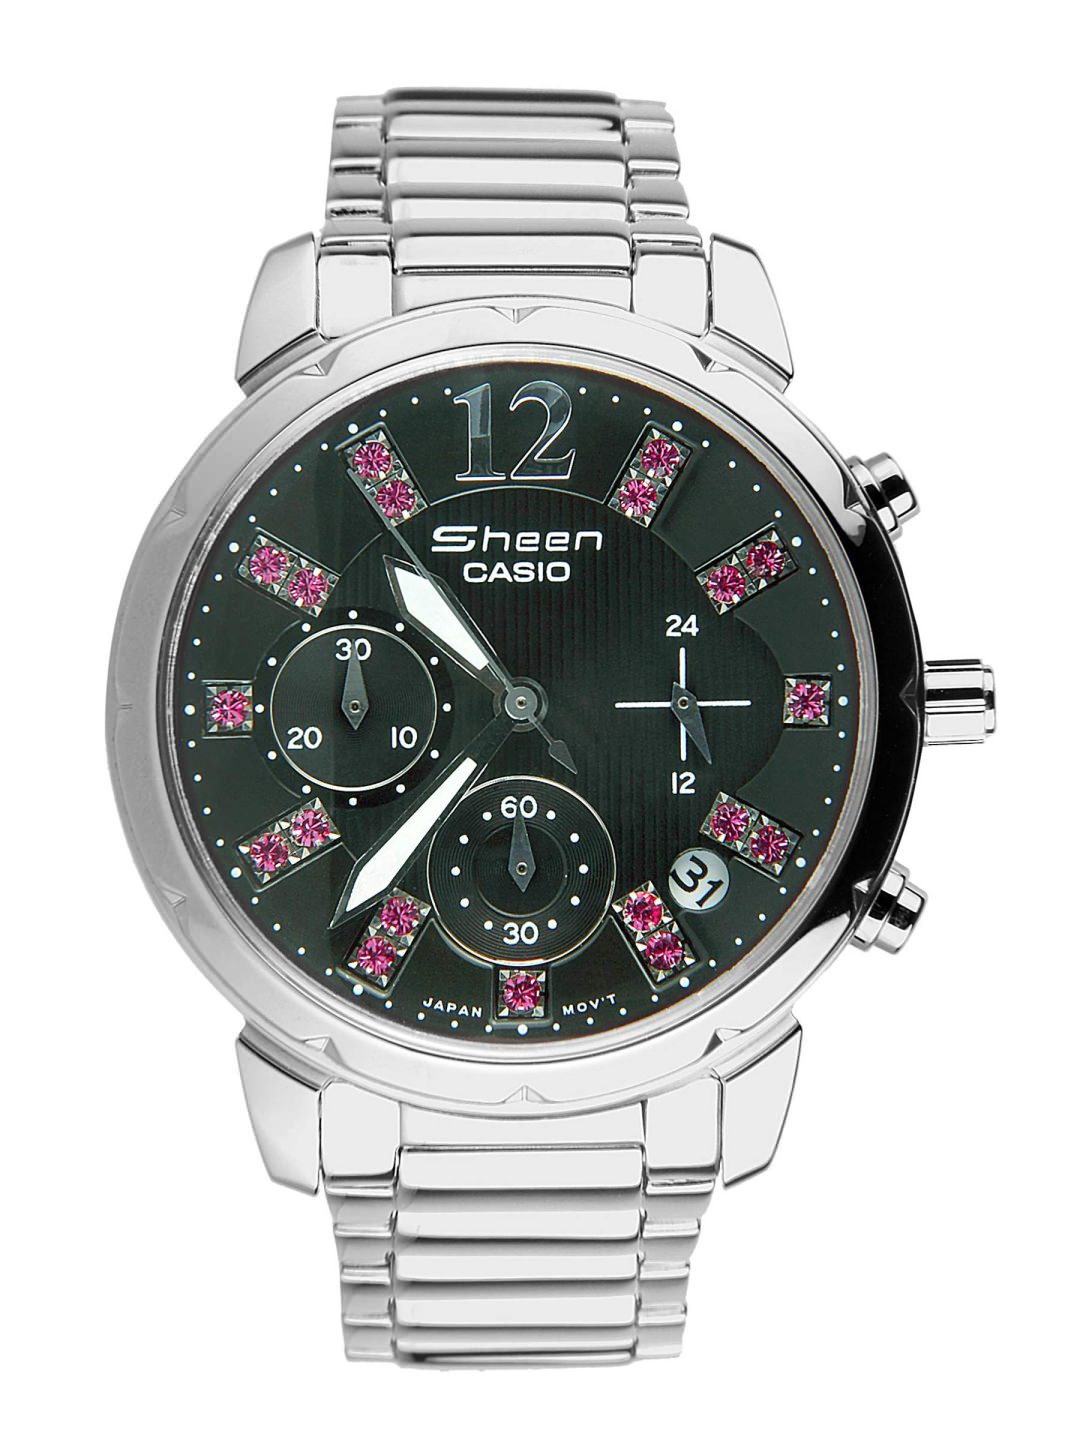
Casio Sheen Women Silver Analogue Watches (SH162) SHN-5012D-1ADR
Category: Accessories / Watches / Watches
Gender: Women
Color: Black
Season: Winter 2016
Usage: Casual